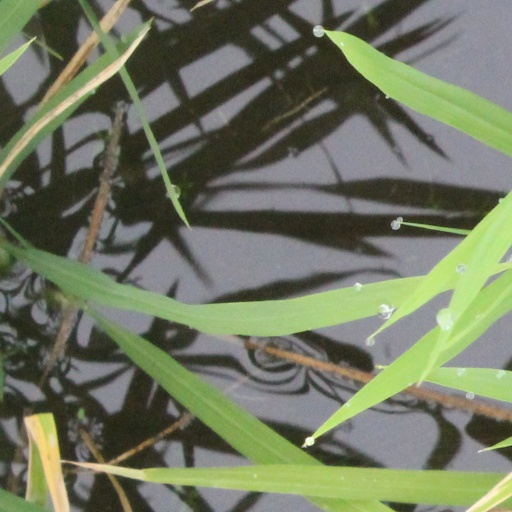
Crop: rice